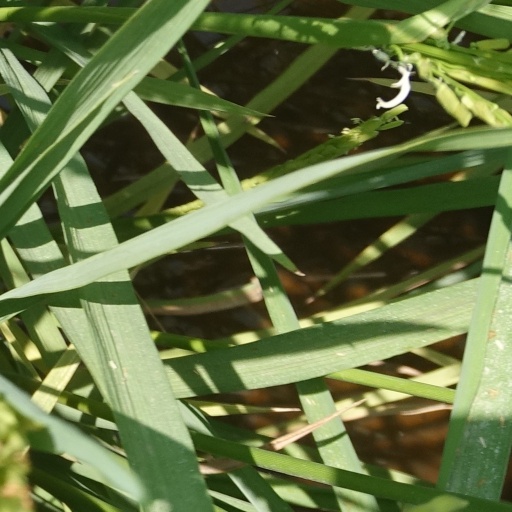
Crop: rice